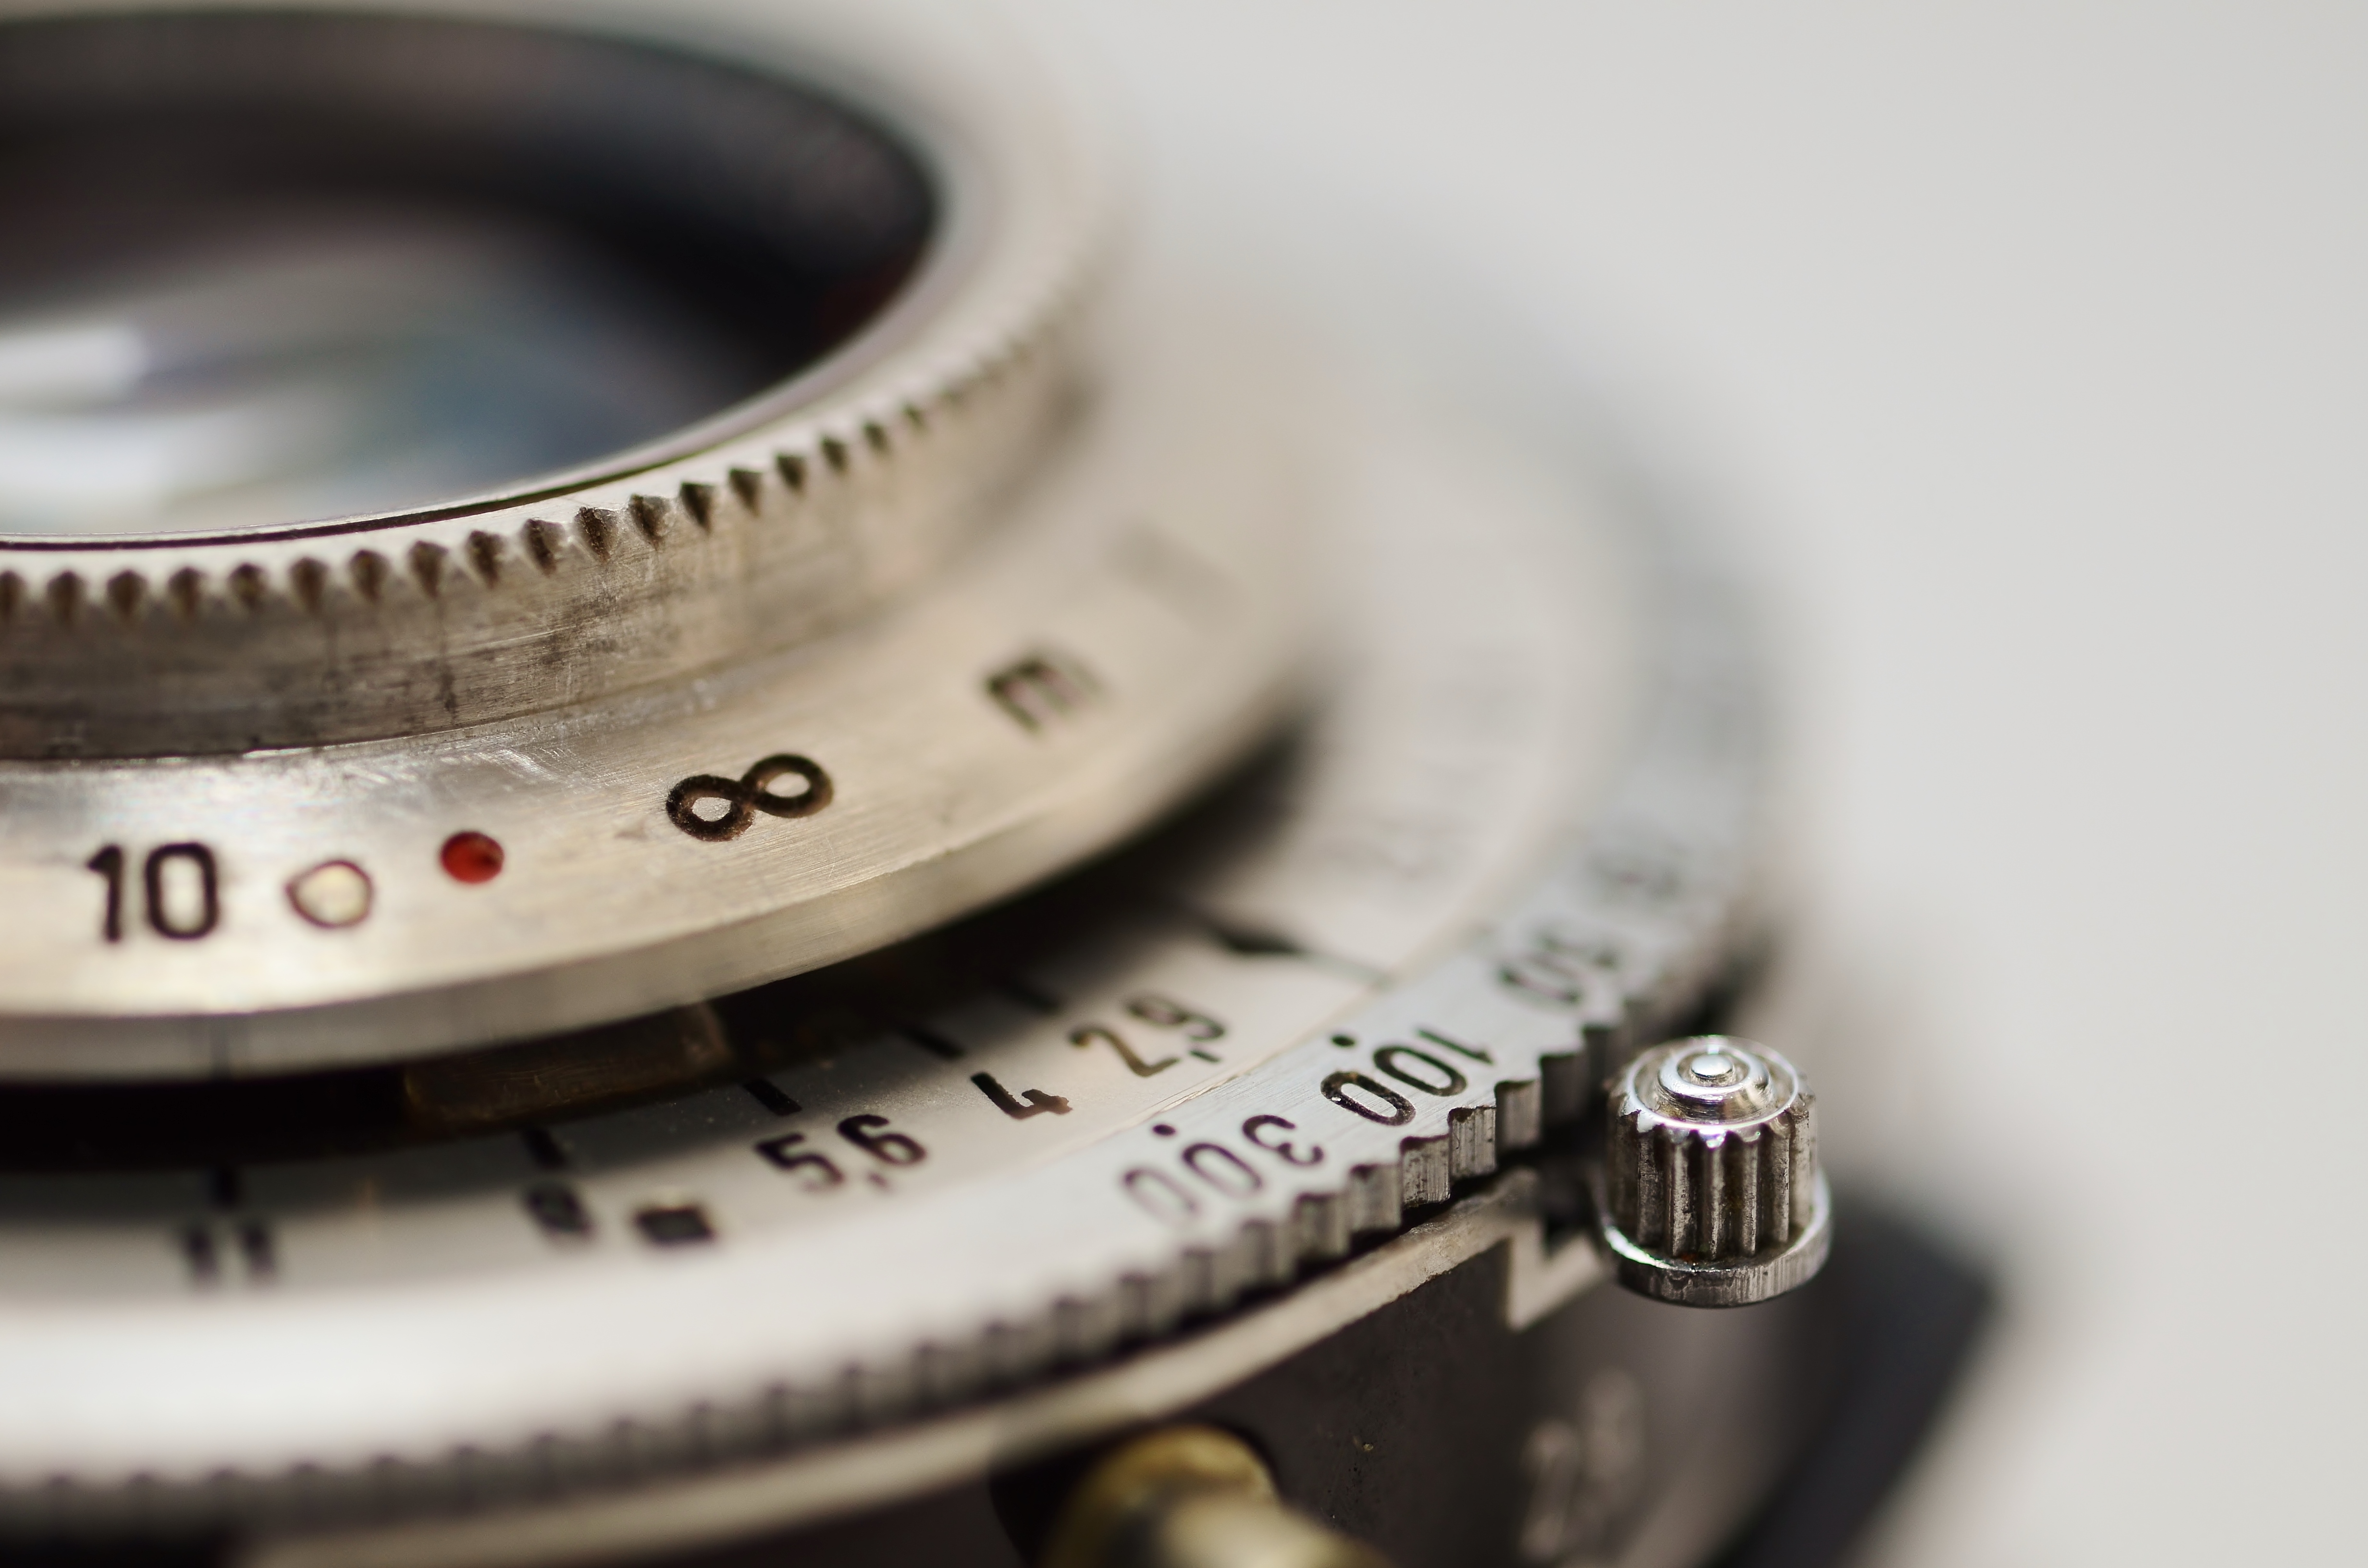
hand, camera, photography, vintage, old, lens, macro, shutter, close up, focus, iris, eye, objective, folding camera